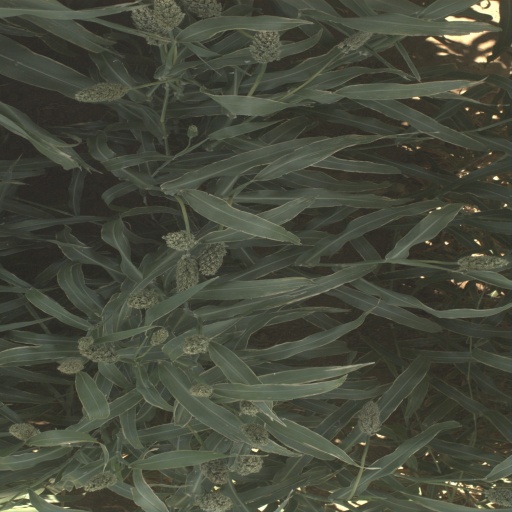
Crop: sorghum